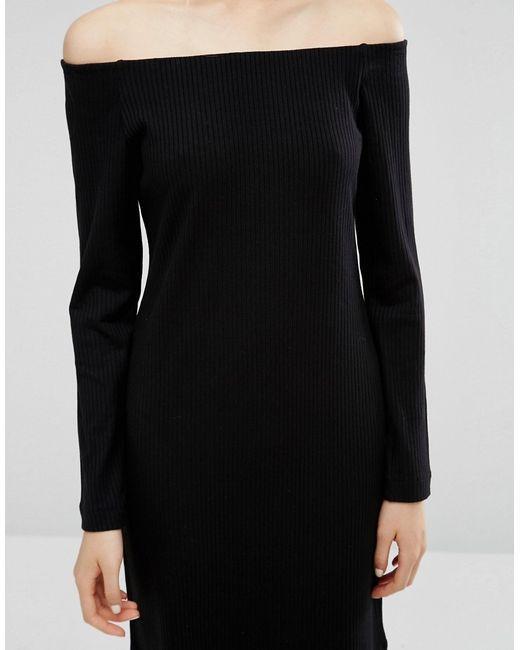
Schulterfreies stilvolles schwarzes Kleid für Frauen